Minimum wage in the United States

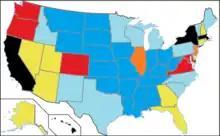
A heat map of the United States by living wage for a single, childless individual according to the MIT living wage calculator as of 2023:

Since 2012, a growing protest and advocacy movement called "Fight for $15", initially growing out of fast food worker strikes, has advocated for an increase in the minimum wage to a living wage. Since the start of these protests, a number of states and cities have increased their minimum wage. In 2014, Connecticut for instance passed legislation to raise the minimum wage from $8.70 to $10.10 per hour by 2017, making it one of about six states at the time to aim at or above $10.00 per hour. In 2014 and 2015, several cities, including San Francisco, Seattle, Los Angeles, and Washington D.C. passed ordinances that gradually increase the minimum wage to $15.00 per hour. In 2016 New York and California became the first states to pass legislation that would gradually raise the minimum wage to $15 per hour in each state, followed by Massachusetts in 2018.